Tower Division

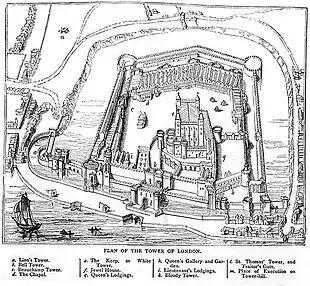
The Iron Gate stood on the outside of the moat, to the south-east of the Tower

Before the outbreak of the first English Civil War, parliament had managed to use political pressure to get the King to install a Constable, Sir John Conyers, sympathetic to their cause. Knowing his position in London was weak, the King fled the capital before war broke out in the summer. The Tower proved an extremely valuable asset to Parliament throughout the war.